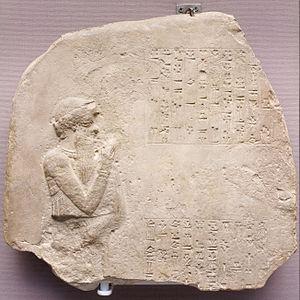
L'histoire de la Mésopotamie débute avec le développement des communautés sédentaires dans le nord de la Mésopotamie au début du Néolithique, et s'achève dans l'Antiquité tardive. Elle est reconstituée grâce à l'analyse des fouilles archéologiques des sites de cette région, et à partir du IVᵉ millénaire av. J.‑C. par des textes écrits essentiellement sur des tablettes d'argile, la Mésopotamie étant l'une des premières civilisations à inventer l'écriture, avec l’Égypte antique.
Vers 1790-1775 av. J.-C. : règne de Iasmah-Adad, roi de Mari.
La première dynastie de Babylone a dirigé le royaume centré sur la cité de Babylone pendant trois siècles, de 1894 à 1595 av. J.-C. selon la chronologie moyenne. Comme son nom l'indique, c'est la première à avoir dominé cette cité, et elle en a fait une puissance politique de premier rang. Ce royaume est également connu sous le nom de « paléo-babylonien ».